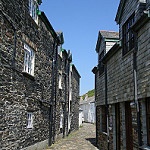
Scene: Outdoor